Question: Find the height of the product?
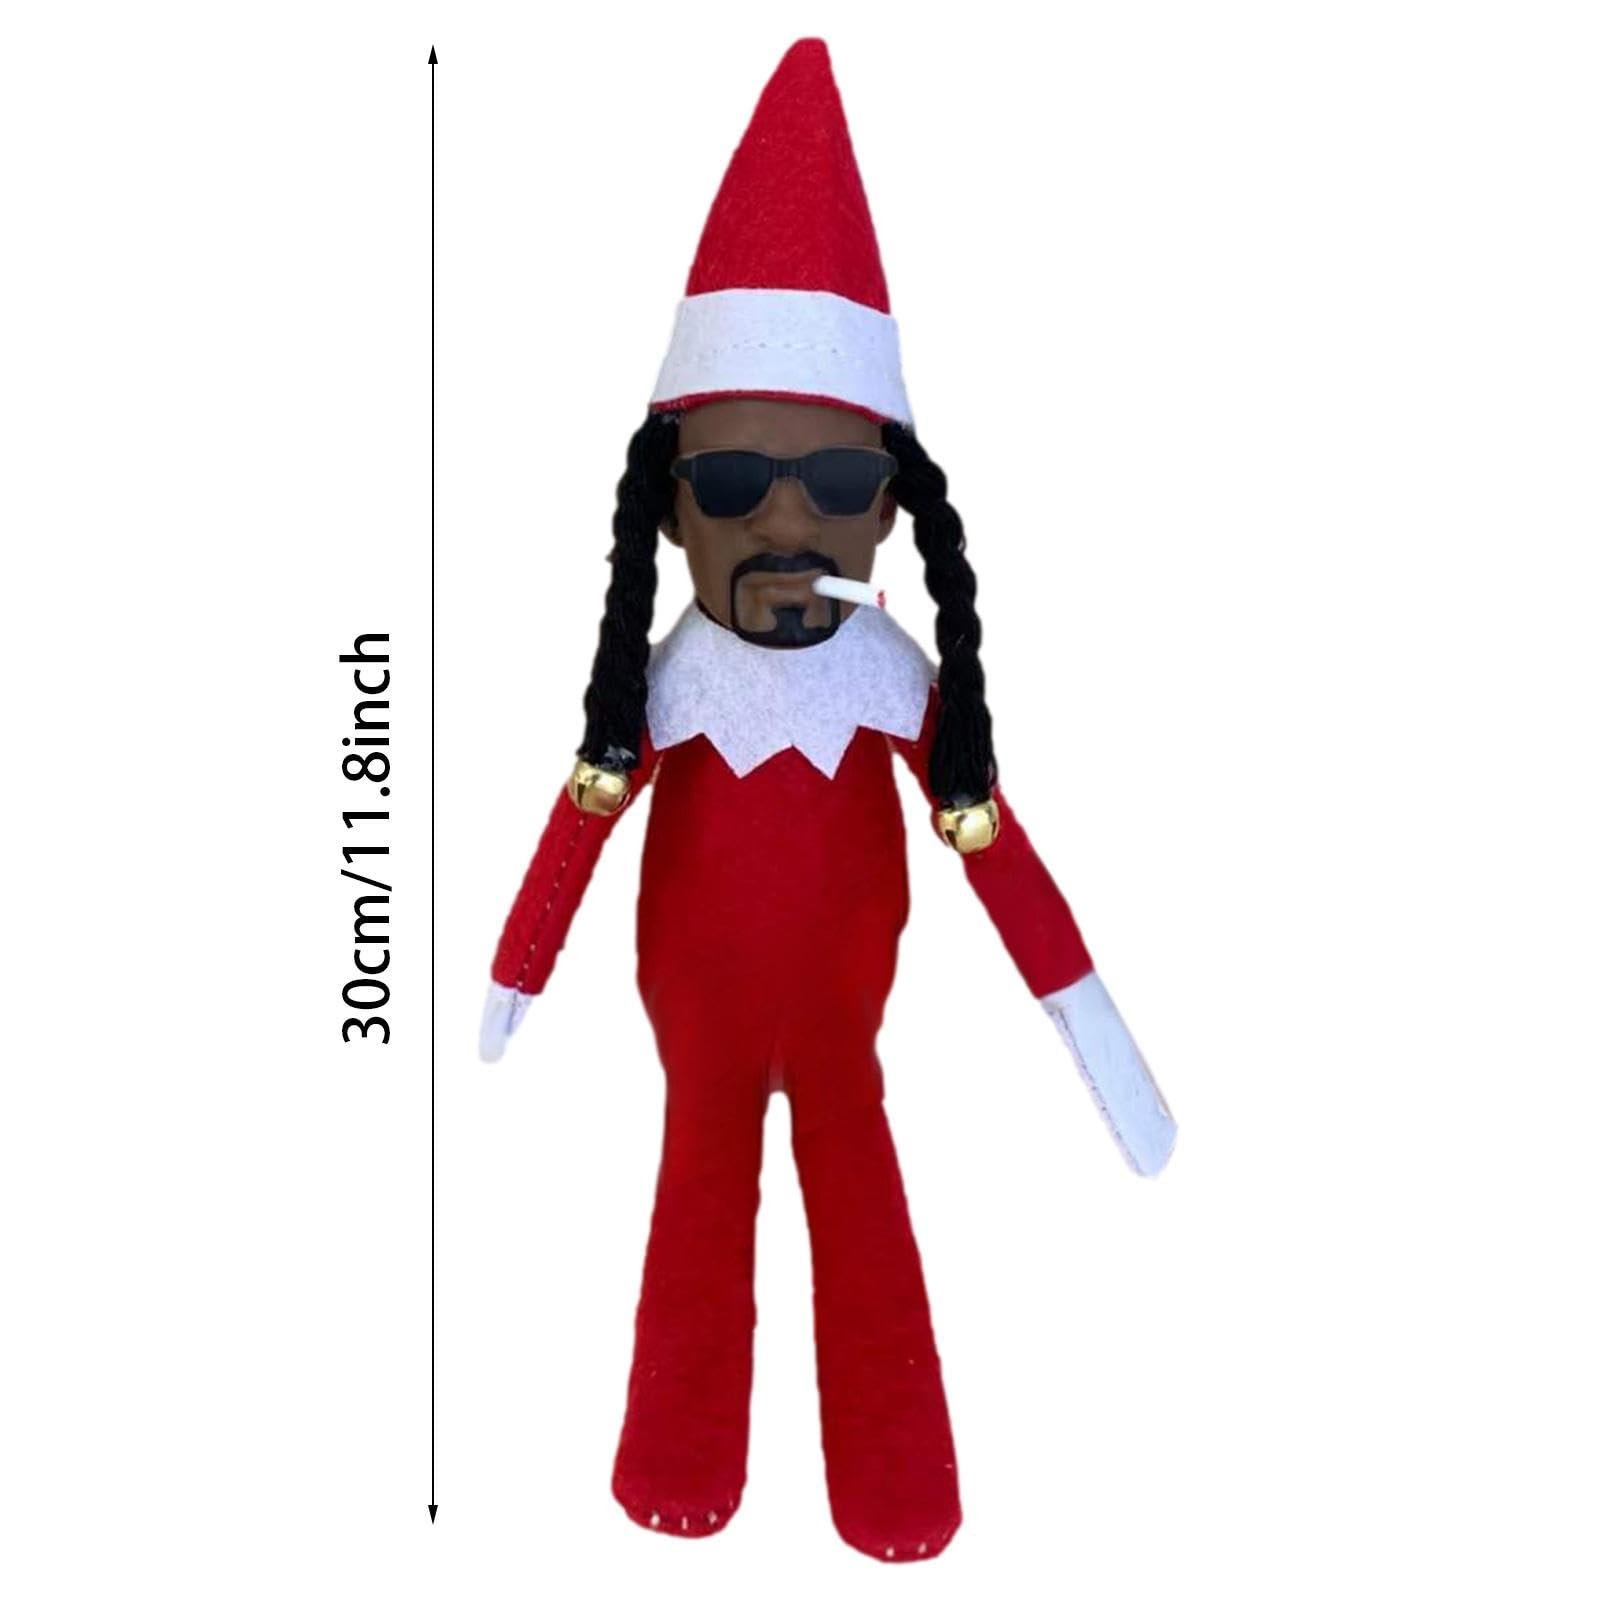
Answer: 30.0 centimetre